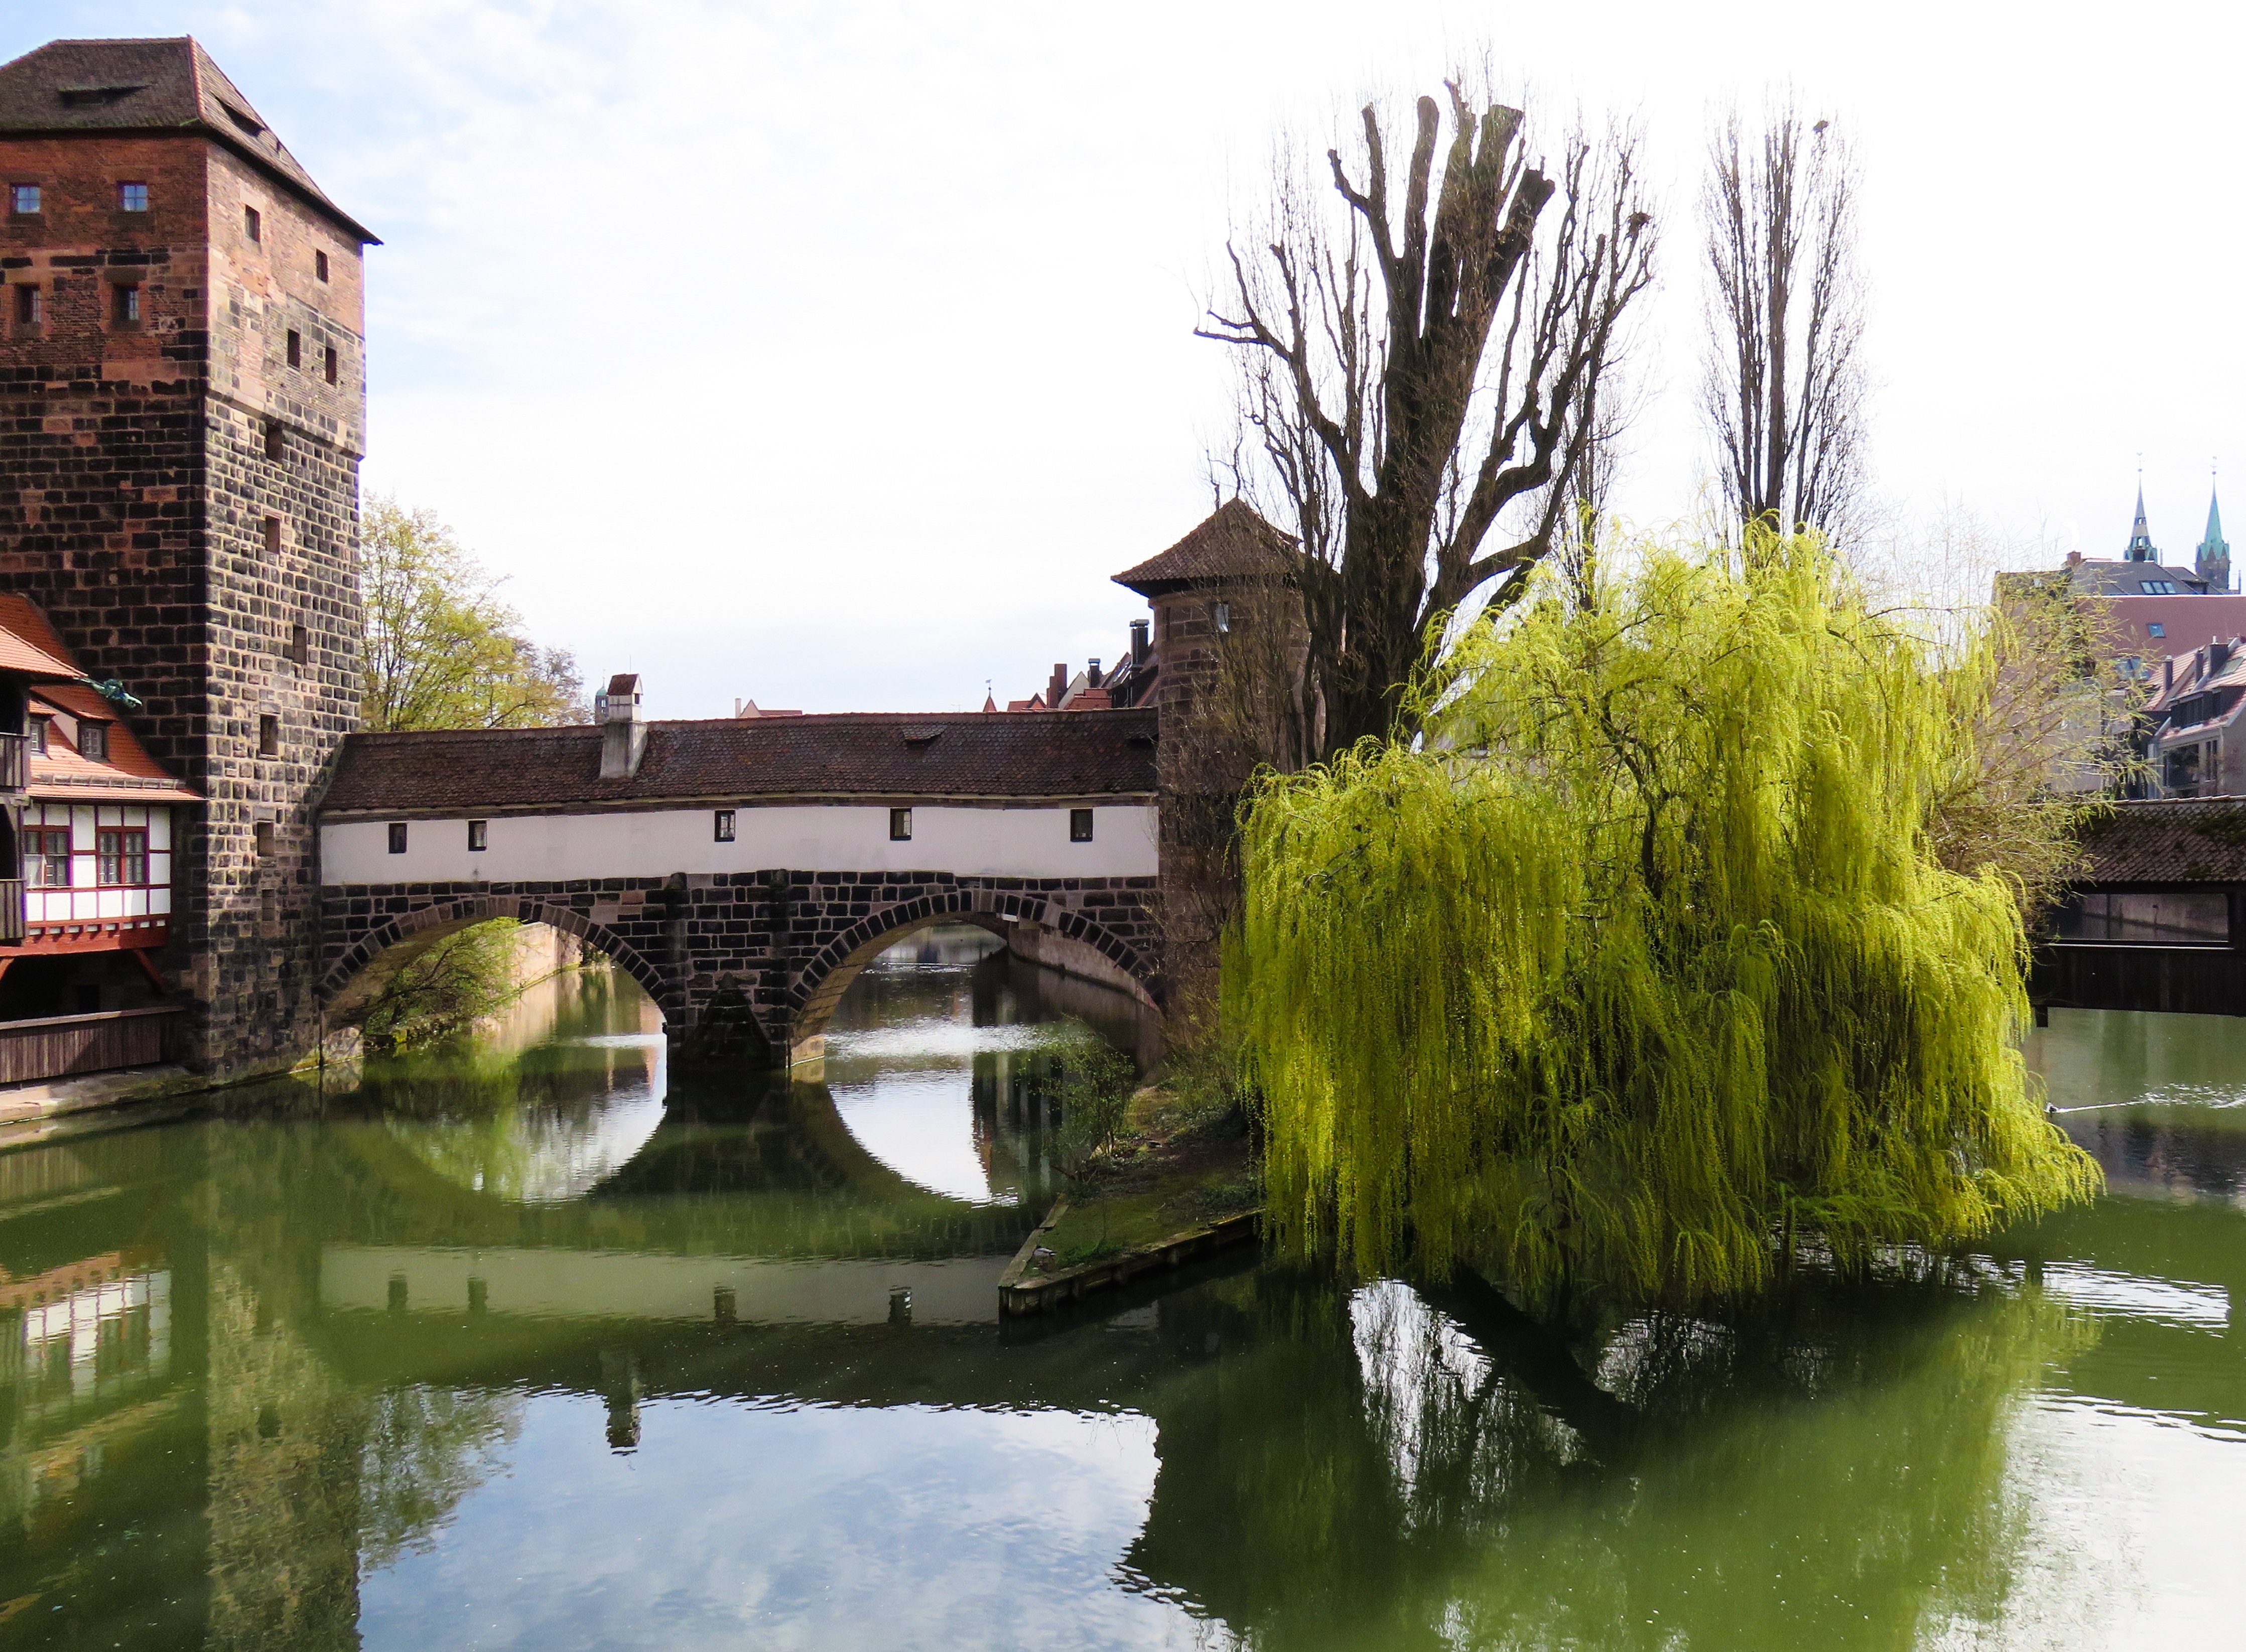
tree, water, bridge, flower, river, canal, pond, spring, reflection, tower, pasture, waterway, old town, estate, middle ages, nuremberg, moat, wooden bridge, reflecting pool, hangman's bridge